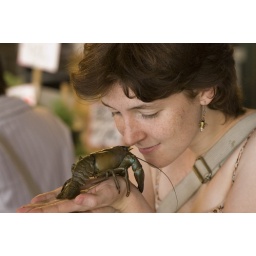
rose is fearless even in the face of the mighty crawdad.